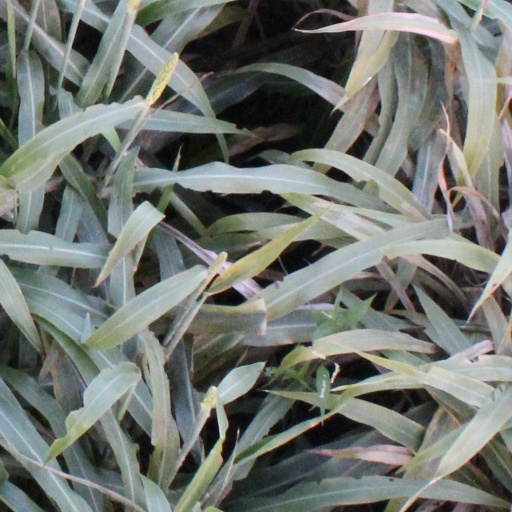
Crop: sorghum